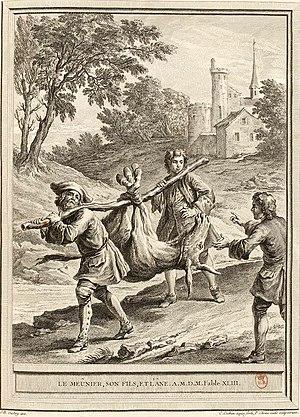
Le Meunier, son fils et l'Âne est la première fable du livre III de Jean de La Fontaine situé dans le premier recueil des Fables de La Fontaine, édité pour la première fois en 1668.